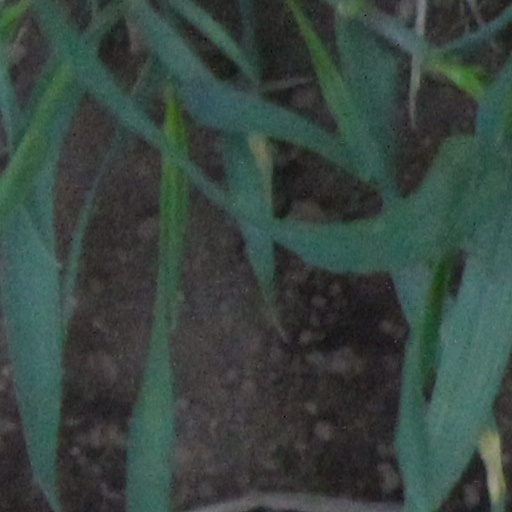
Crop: wheat